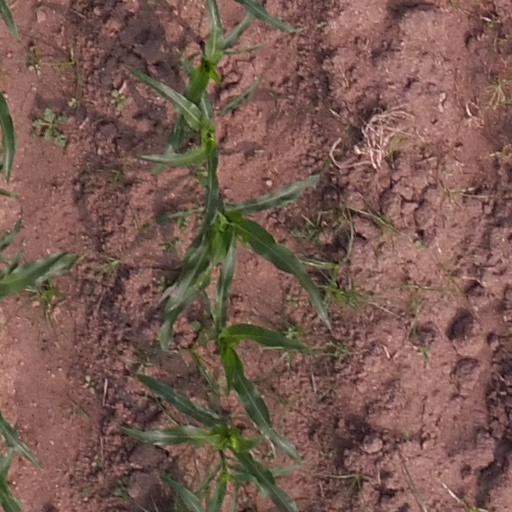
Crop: maize; corn